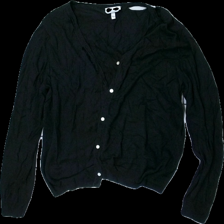
View: front
Type: Cardigan
Category: Ladies
Brand: Kappahl
Colors: Black
Material: unknown
Cut: Regular
Size: 48
Season: All
Holes: Major
Damage: hole
Damage location: top center
Damage 2: hole
Damage 2 location: top left
Damage 3: hole
Damage 3 location: middle center
Price range: <50
Recommended usage: Export
Description: black cardigan